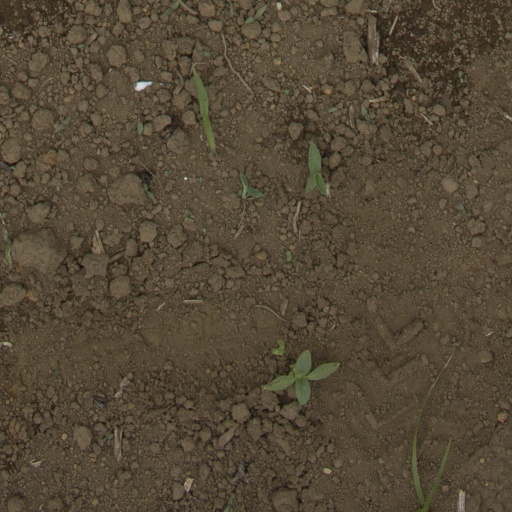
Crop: Jerusalem artichoke